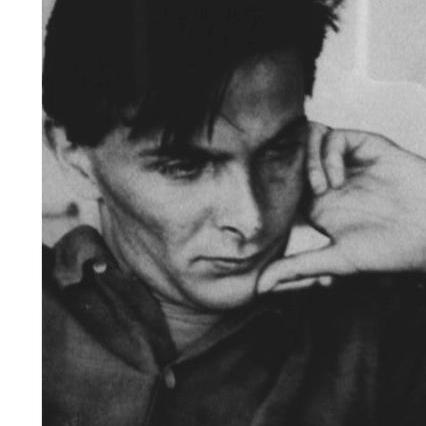
Age: 37